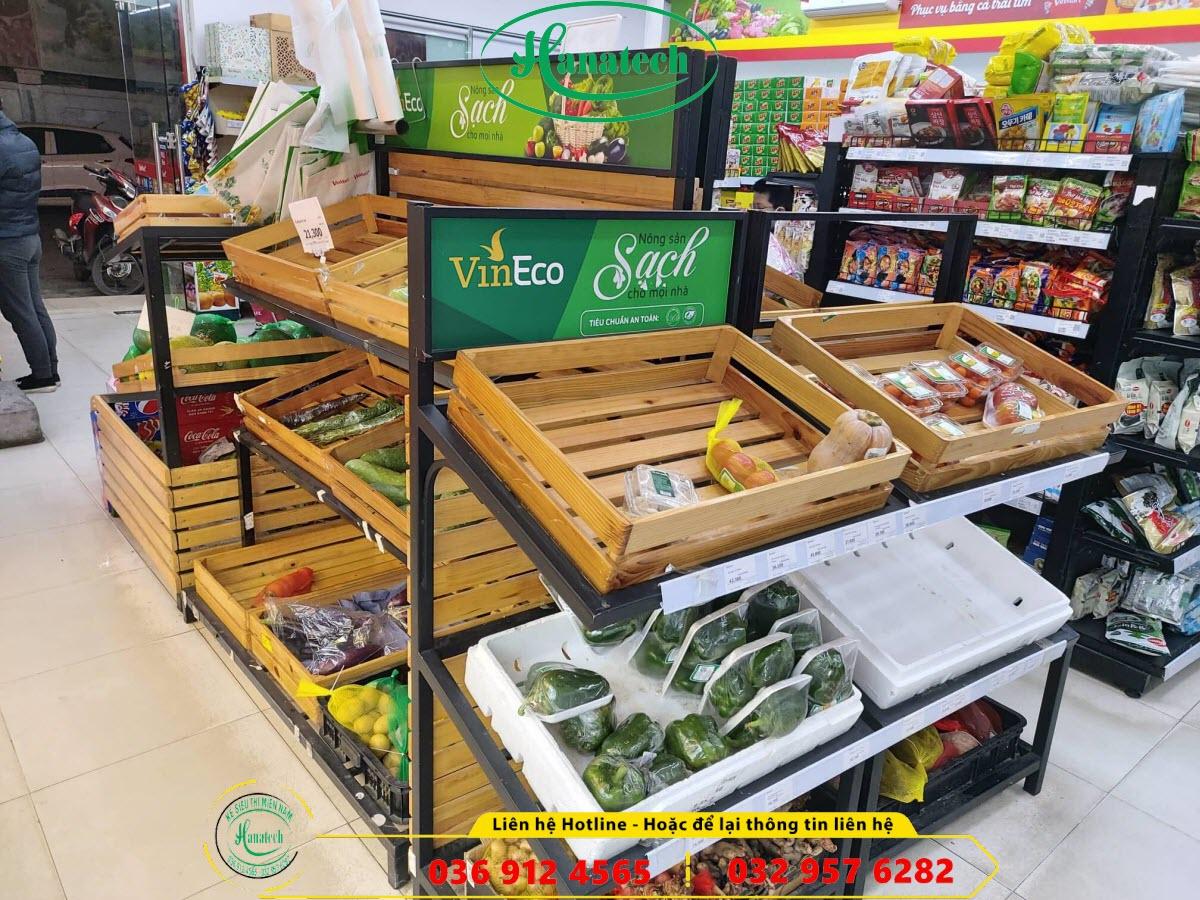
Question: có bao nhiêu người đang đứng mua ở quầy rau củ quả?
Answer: không có ai đang đứng mua